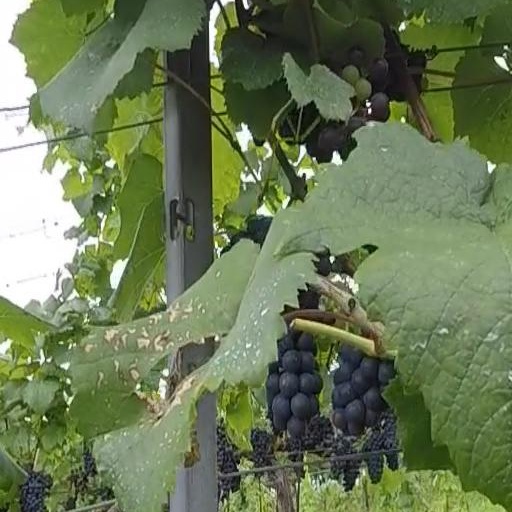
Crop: grape